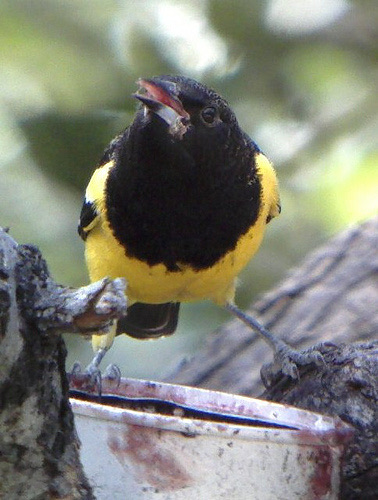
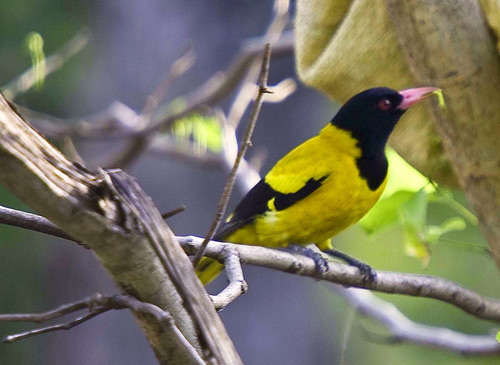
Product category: misc
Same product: yes